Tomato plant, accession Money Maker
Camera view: tilt-top (135 deg); turntable rotation: 90 degrees
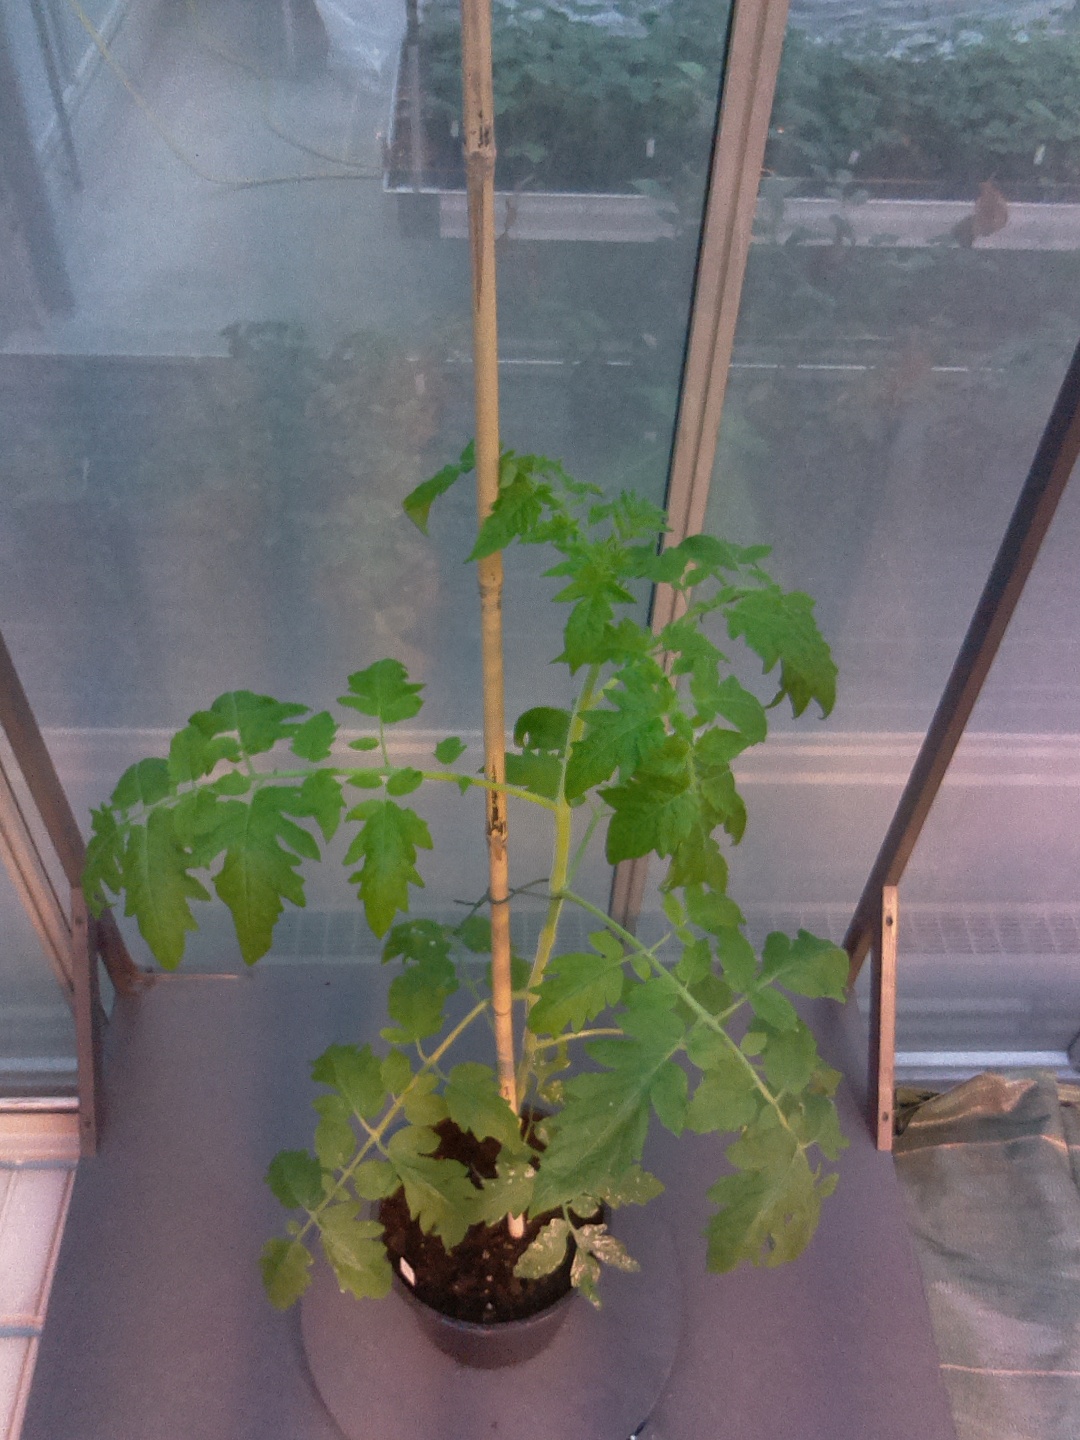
BBCH growth stage 15: 10 of true leaves visible